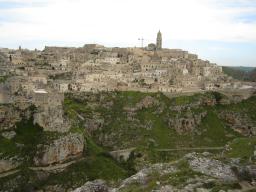
Label: Background_without_leaves